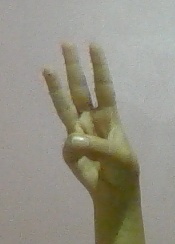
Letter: thaa